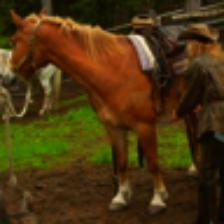
Label: NonHuman